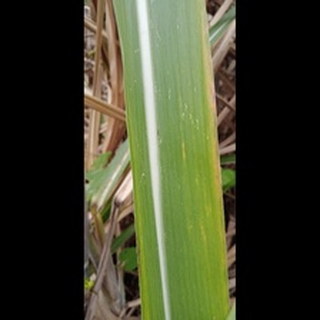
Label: sugarcane_yellow_leaf_disease